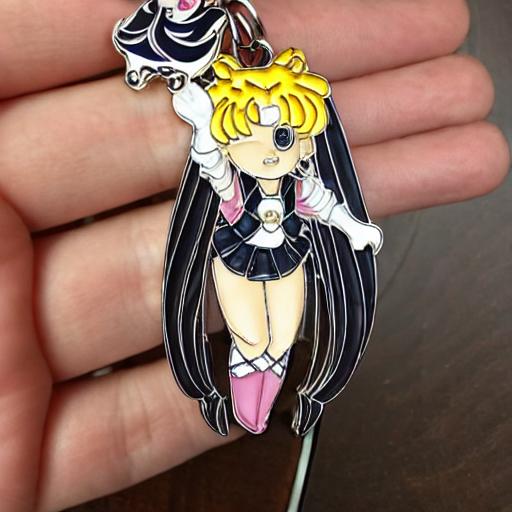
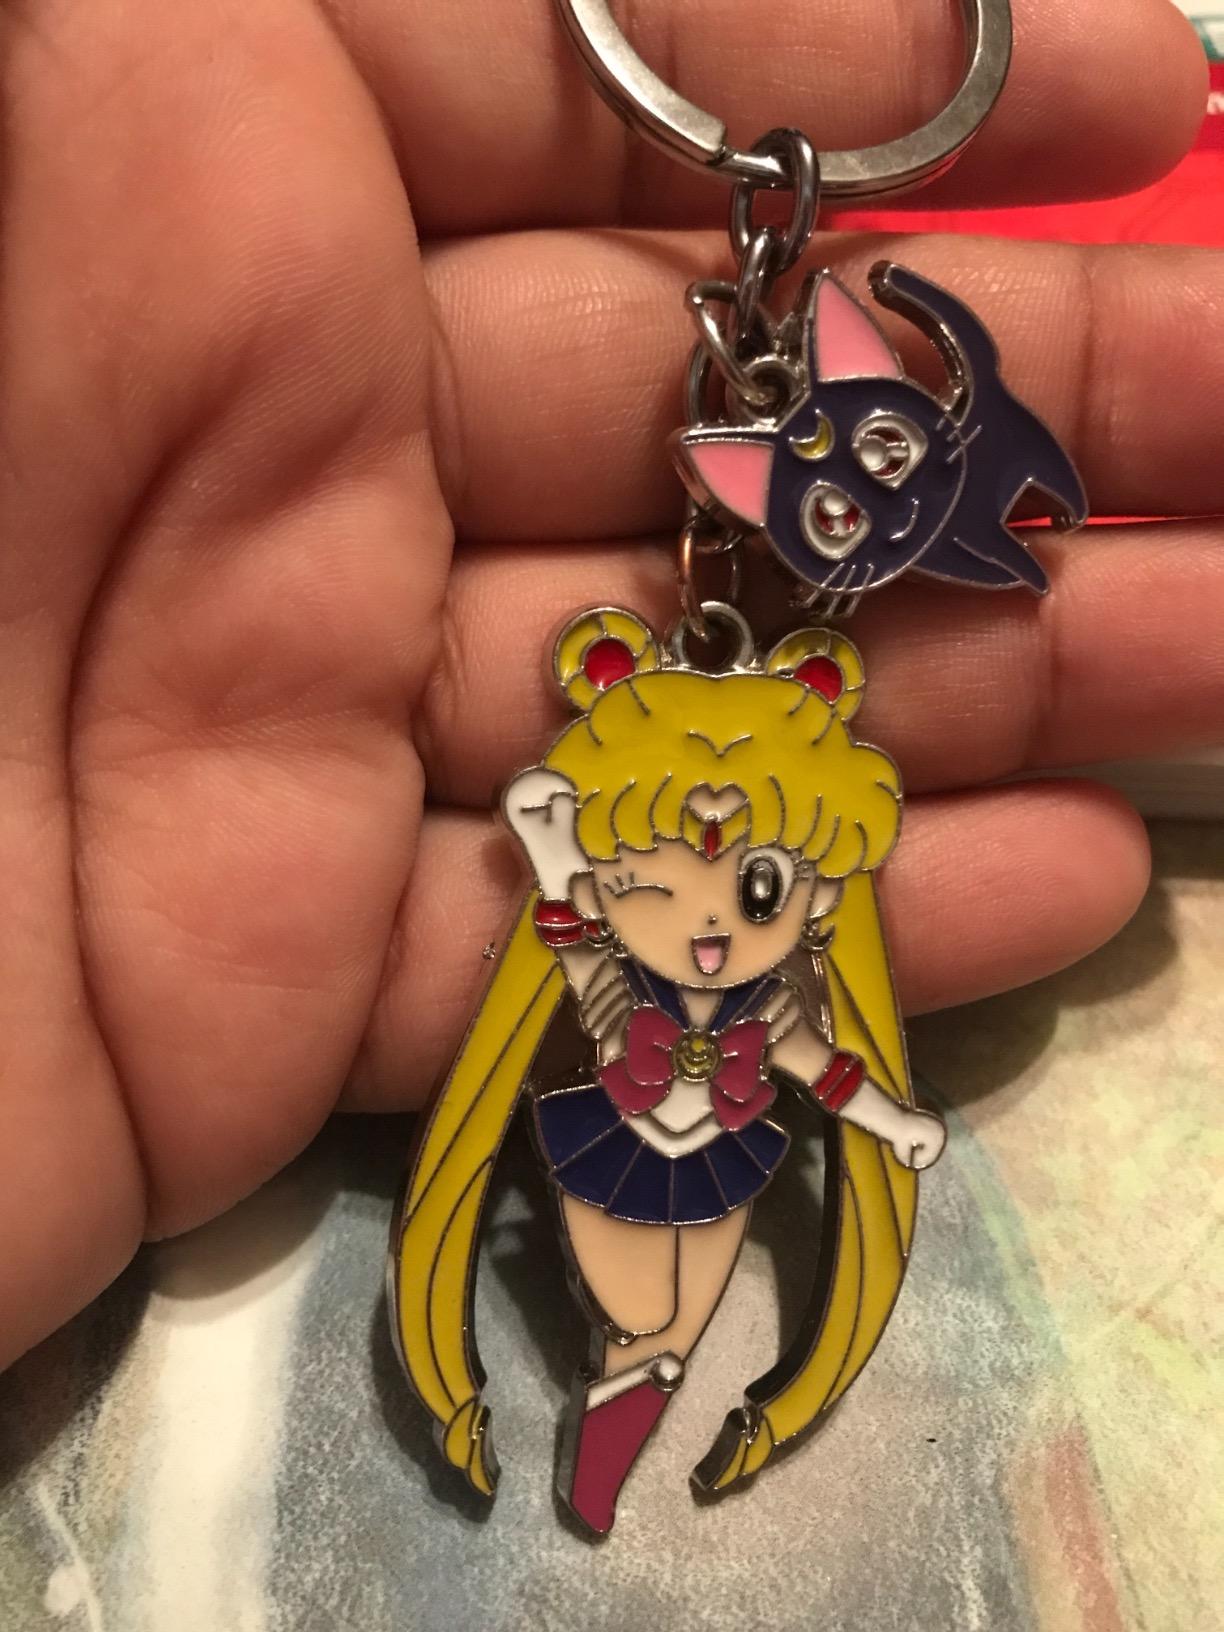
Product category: accessories_keychain
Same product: no